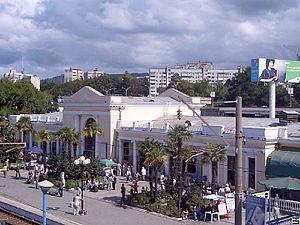
Adler est une station balnéaire de Russie, dans le kraï de Krasnodar, au bord de la mer Noire. Elle est le chef-lieu administratif du raïon d'Adler qui forme un arrondissement suburbain de la ville-arrondissement de Sotchi. La station balnéaire d'Adler se trouve à l'embouchure de la rivière Mzymta et comporte 69 120 habitants. Son centre-ville se trouve à vingt kilomètres au sud du centre-ville de Sotchi.